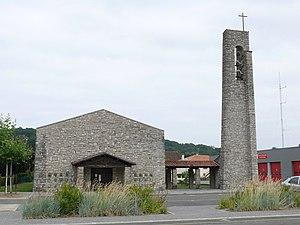
L'église Saint-Jean-Baptiste de Puyoô (Pyrénées-Atlantiques, Aquitaine, France).
Puyoô est une commune française située dans le département des Pyrénées-Atlantiques, en région Nouvelle-Aquitaine.